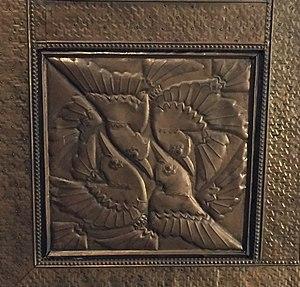
Neuchâtel, Observatoire cantonal, pavillon Hirsch, décor du vestibule, panneau aux oiseaux
L'observatoire cantonal de Neuchâtel est un observatoire astronomique et chronométrique fondé le 18 mai 1858 par le canton de Neuchâtel. Il est situé à Neuchâtel et fait partie des biens culturels d'importance nationale. Les divers services de l'observatoire ont été fermés en 2007 et repris par diverses institutions.